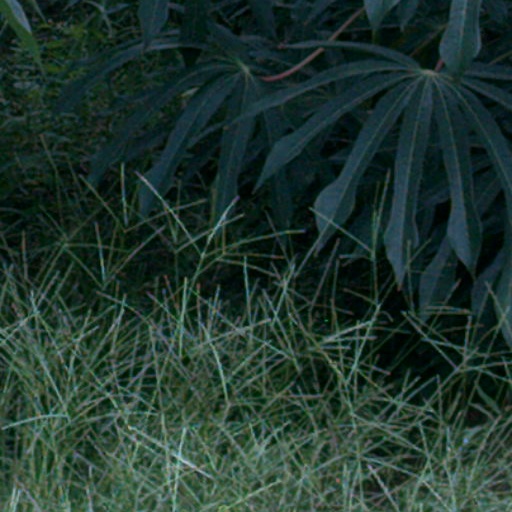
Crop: cassava